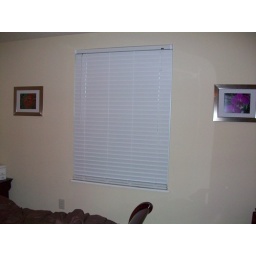
window in 1st guest bedroom